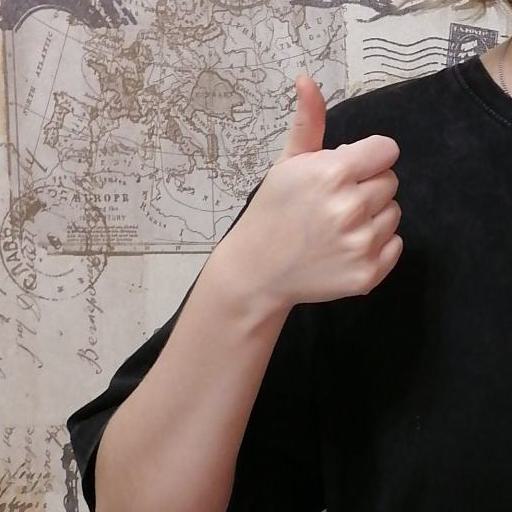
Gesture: like